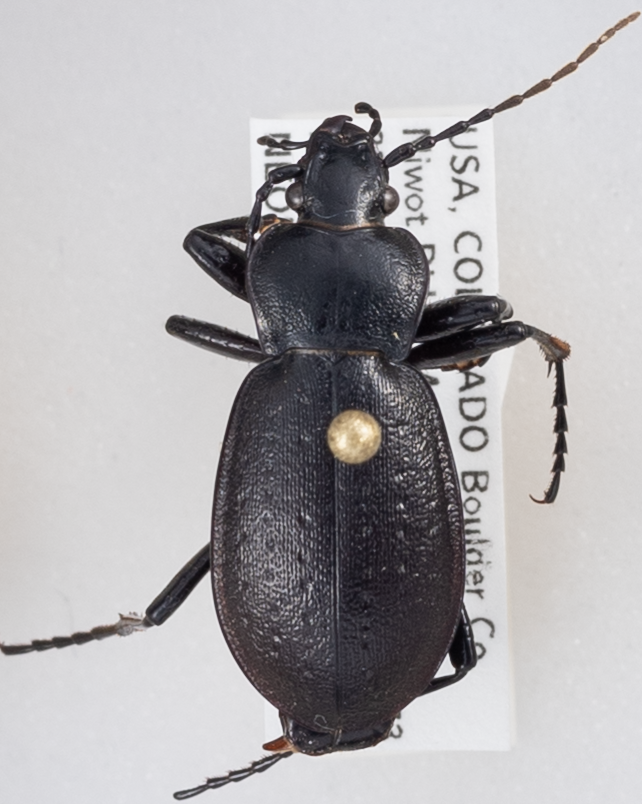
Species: Carabus taedatus
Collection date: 2018-07-17
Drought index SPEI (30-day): -0.734
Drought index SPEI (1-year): -0.54
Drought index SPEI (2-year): -0.03